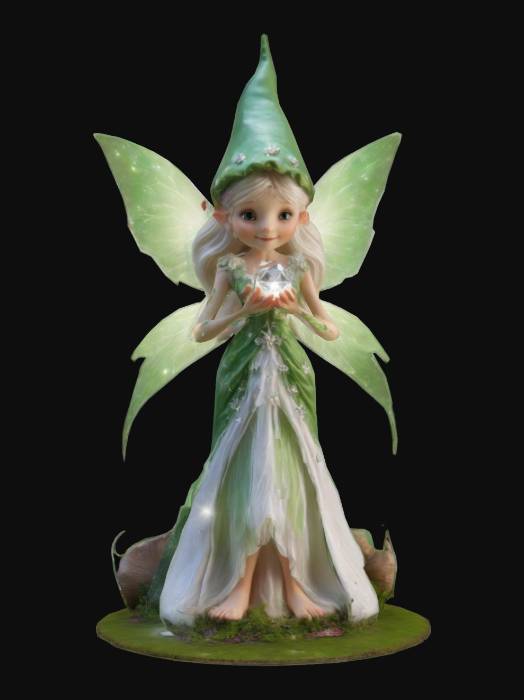
미적 점수 (1~10점): 7